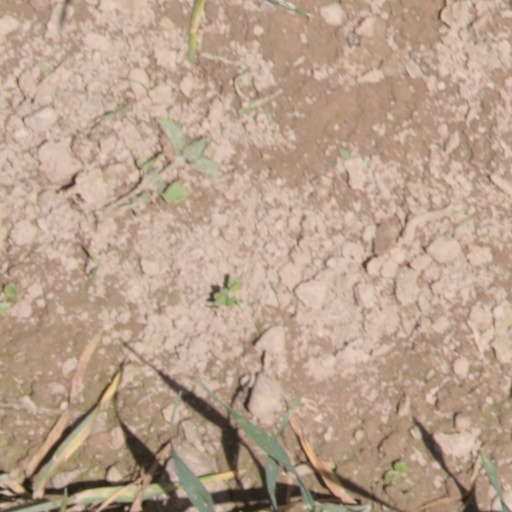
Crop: wheat